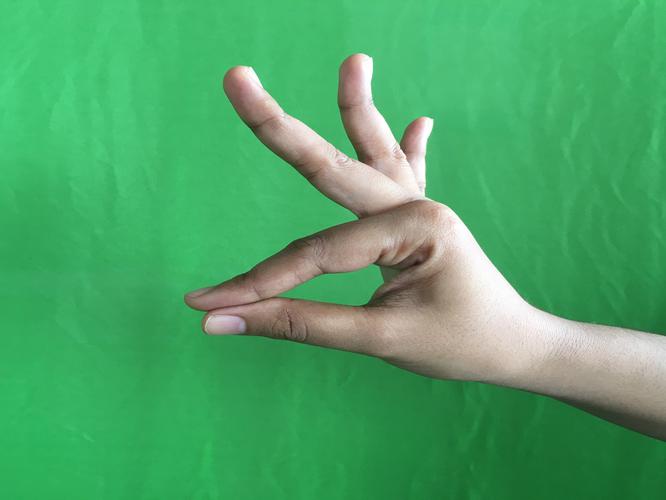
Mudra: Hamsasyam
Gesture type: single_hand